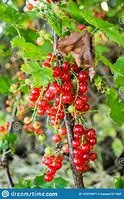
Label: redcurrant